Ohai

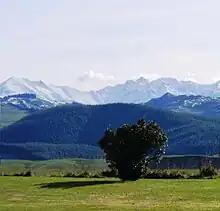

Ohai is a town in the Southland region of New Zealand's South Island, northwest of Invercargill and west of Winton.